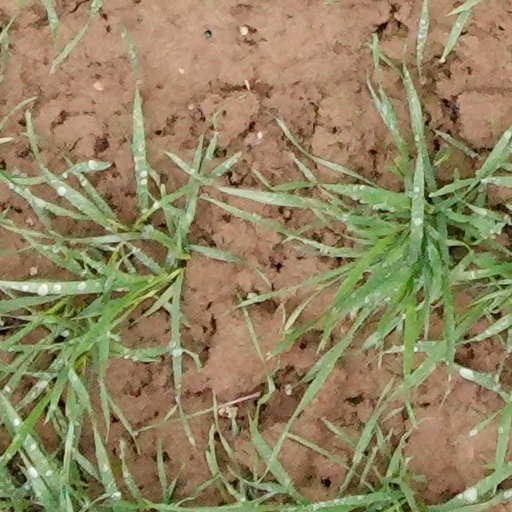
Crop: wheat